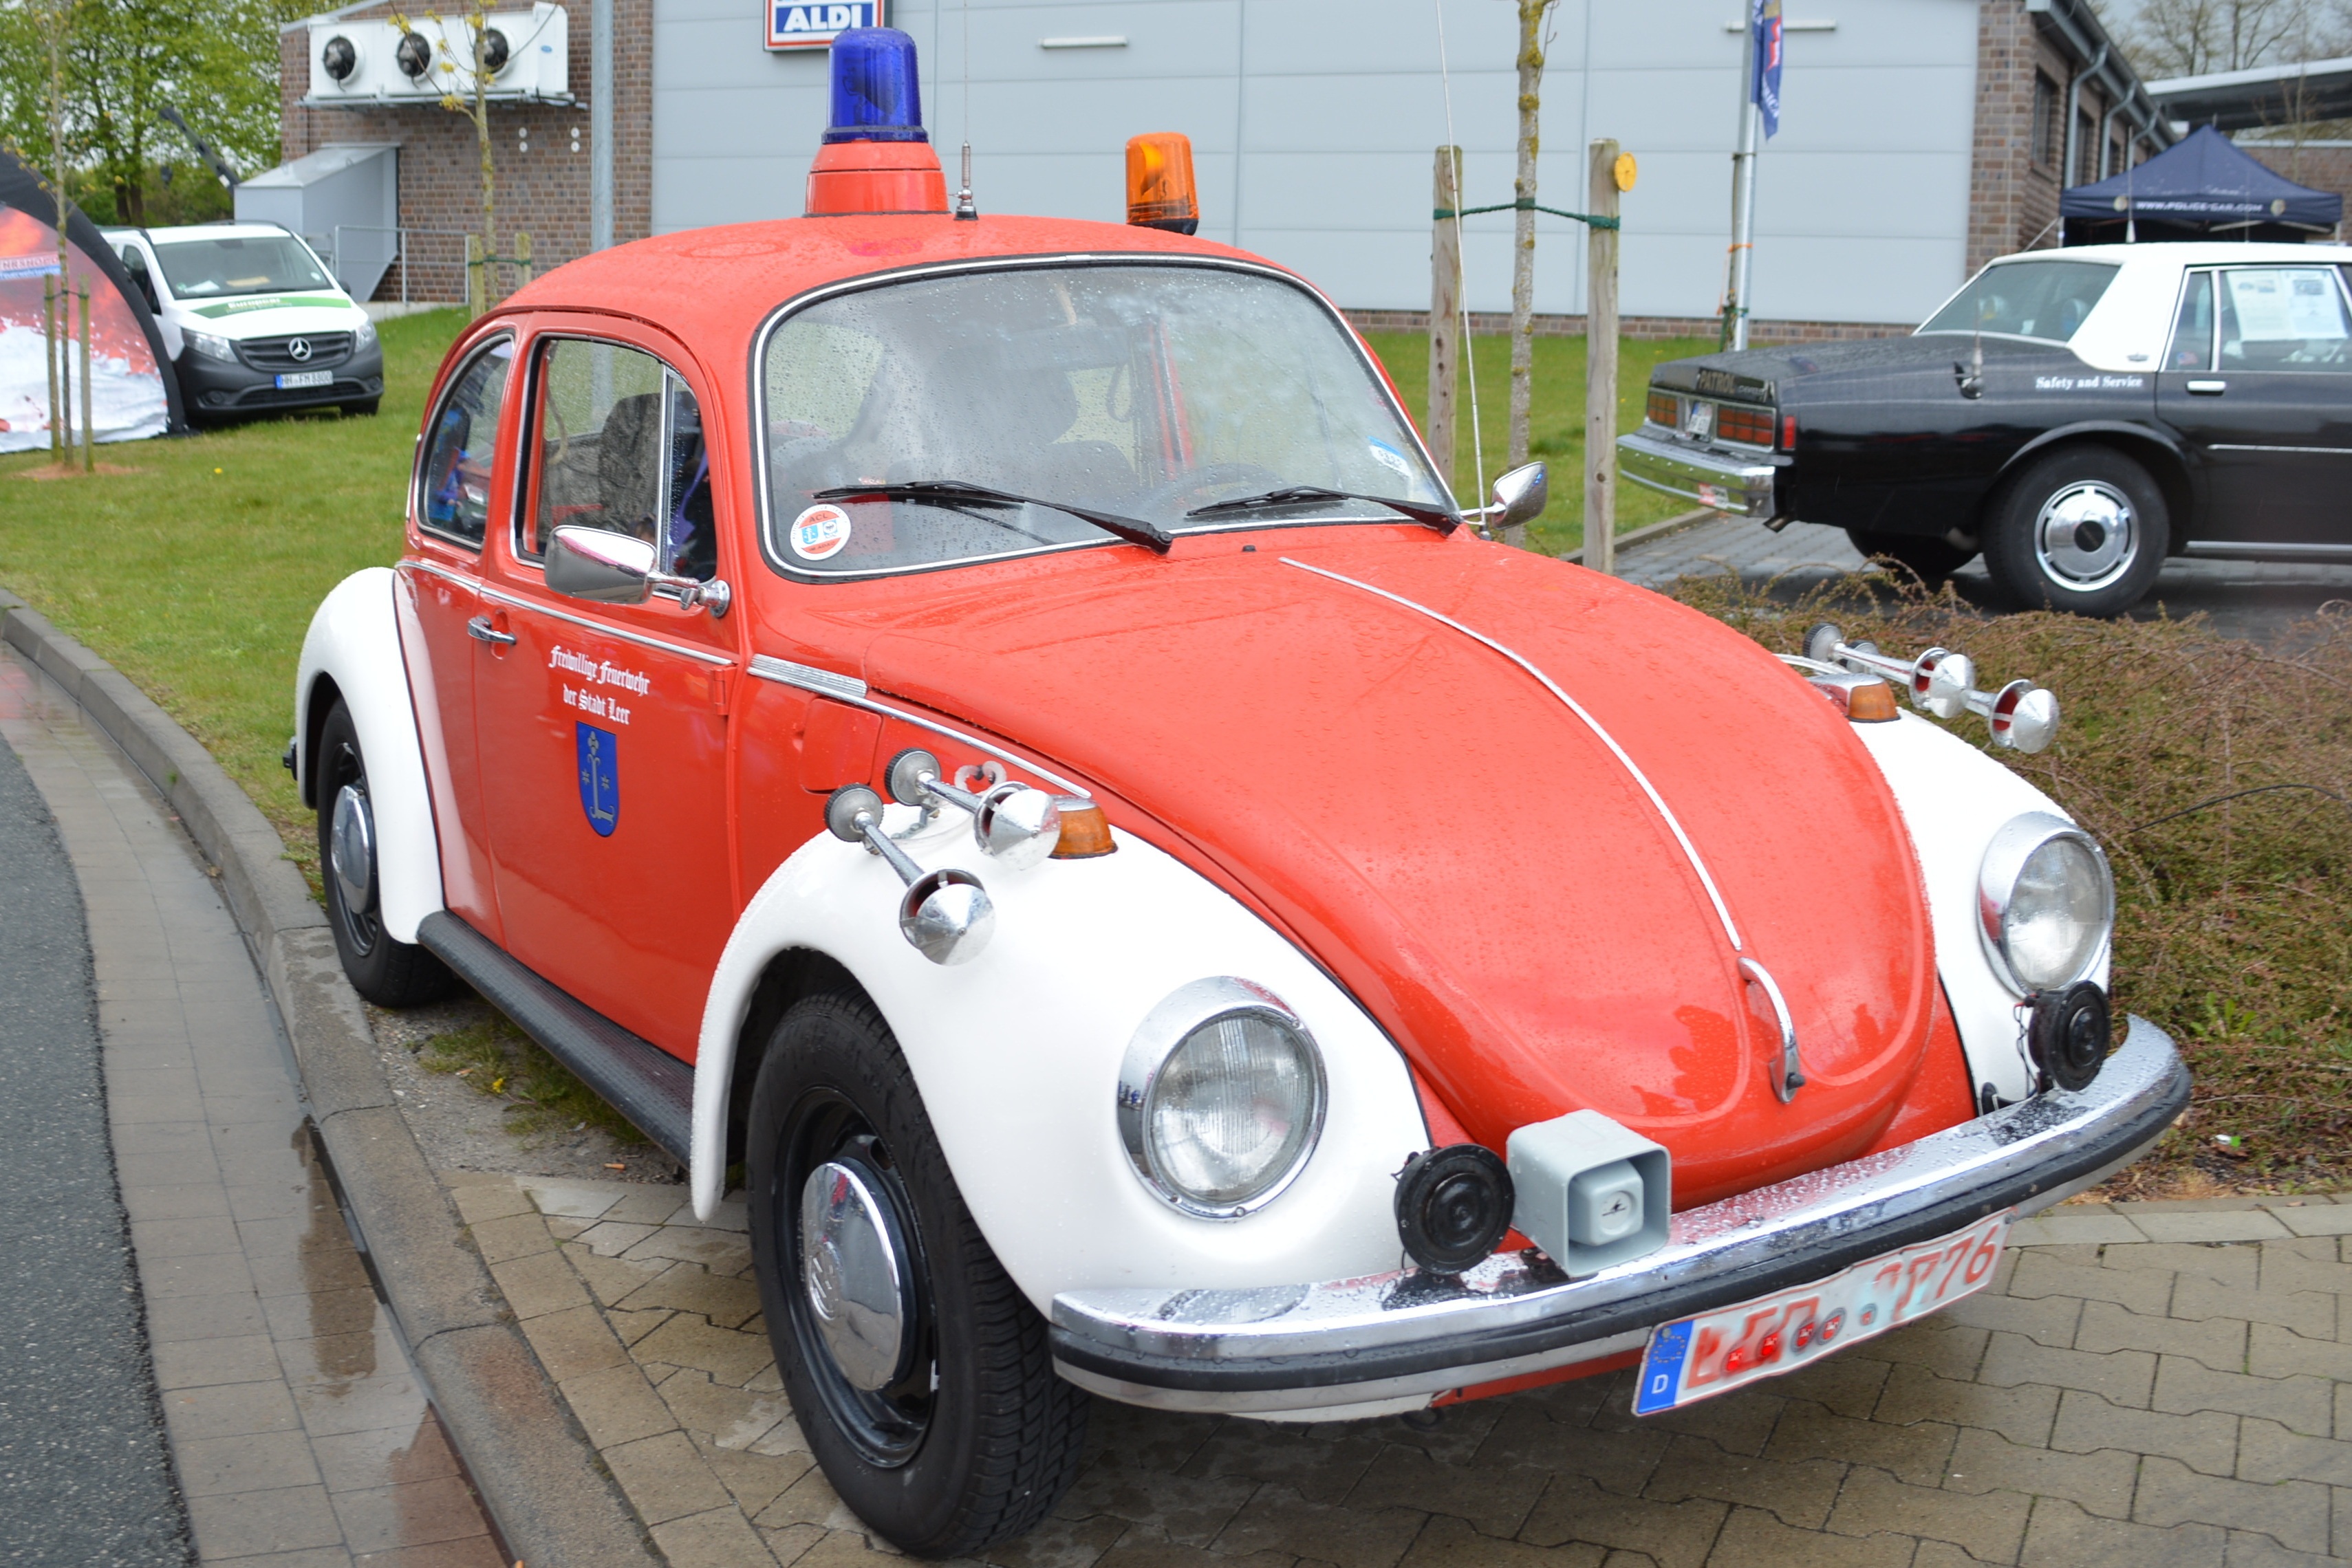
car, volkswagen, vehicle, fire, auto, fire truck, motor vehicle, vintage car, oldtimer, beetle, historically, vehicles, antique car, old vehicle, city car, land vehicle, volkswagen beetle, automobile make, compact car, mid size car, subcompact car, volkswagen type 14a